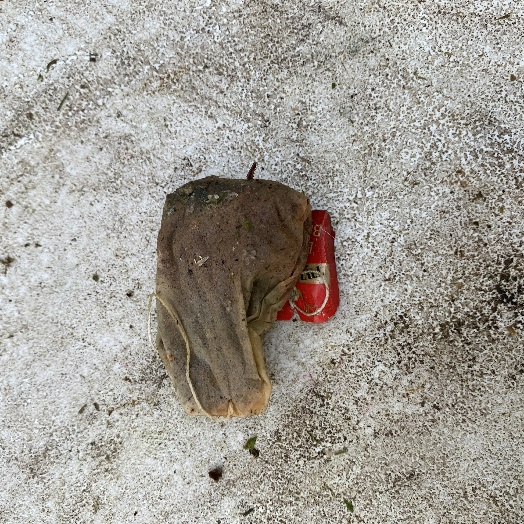
Label: generalcompost